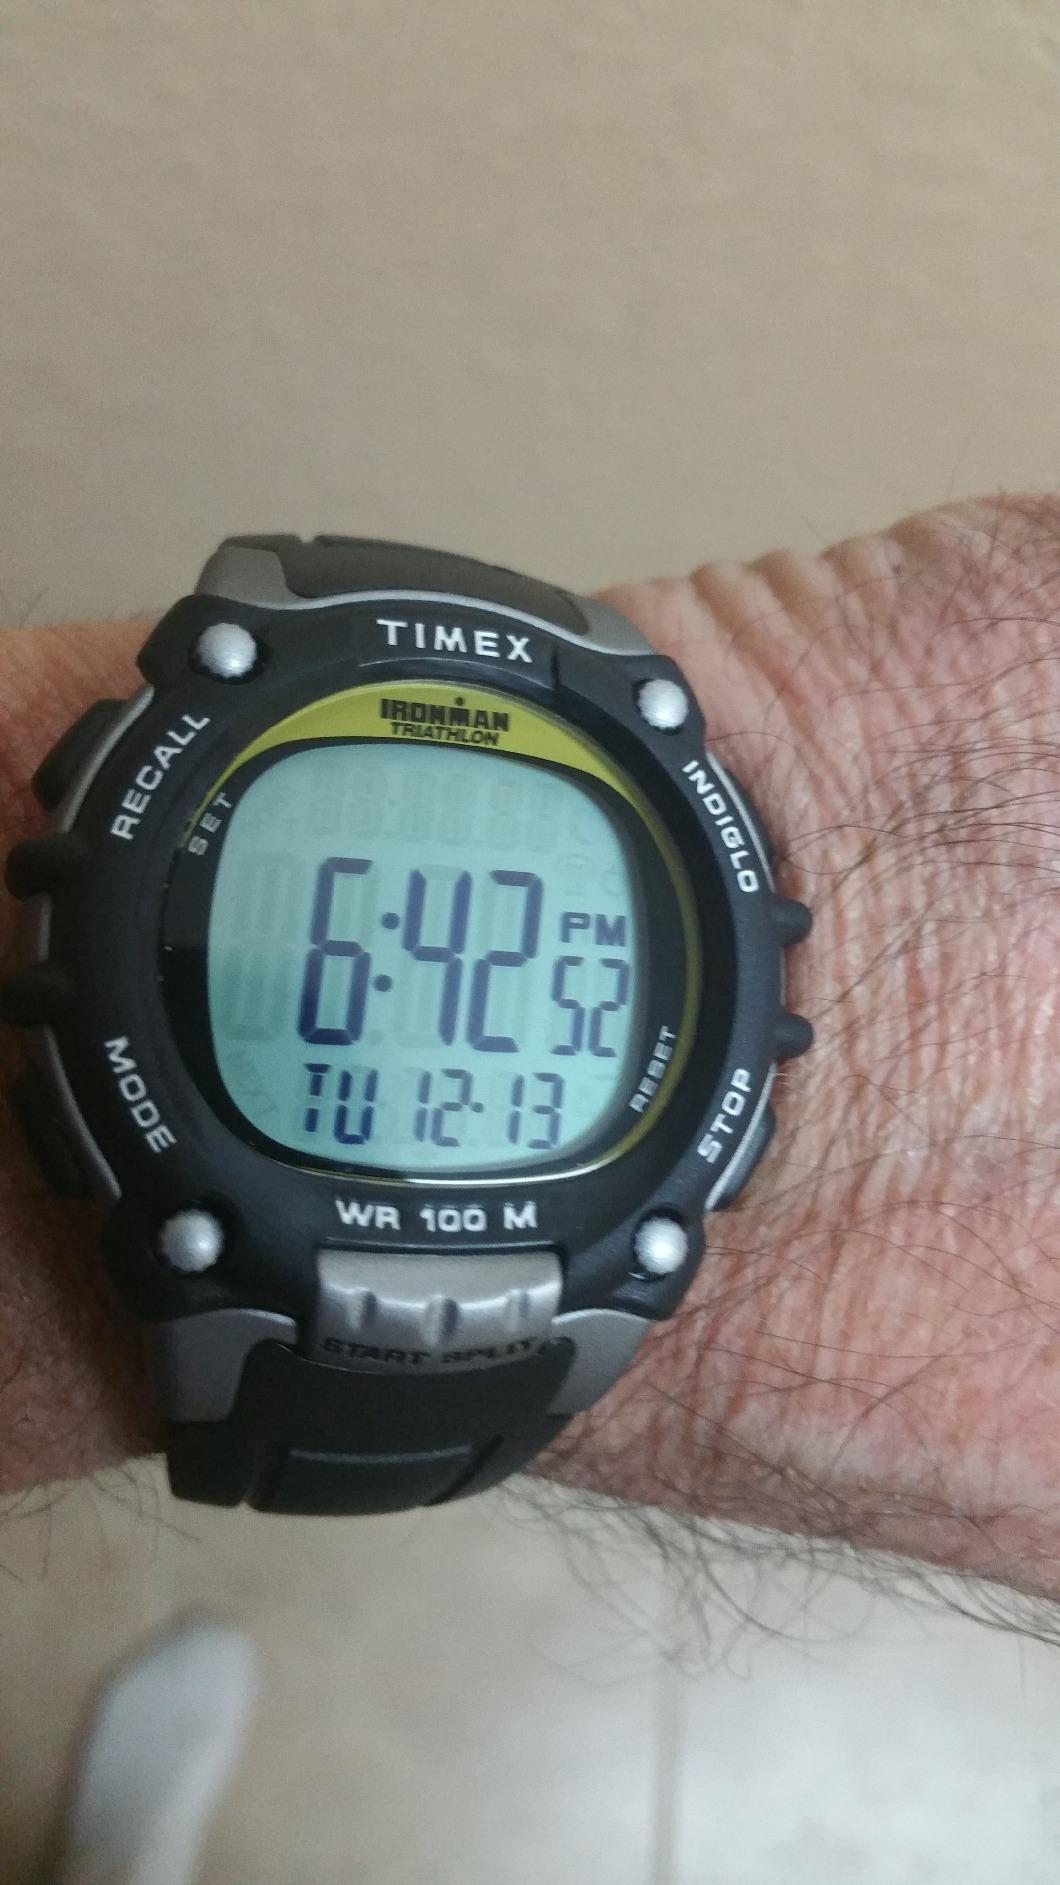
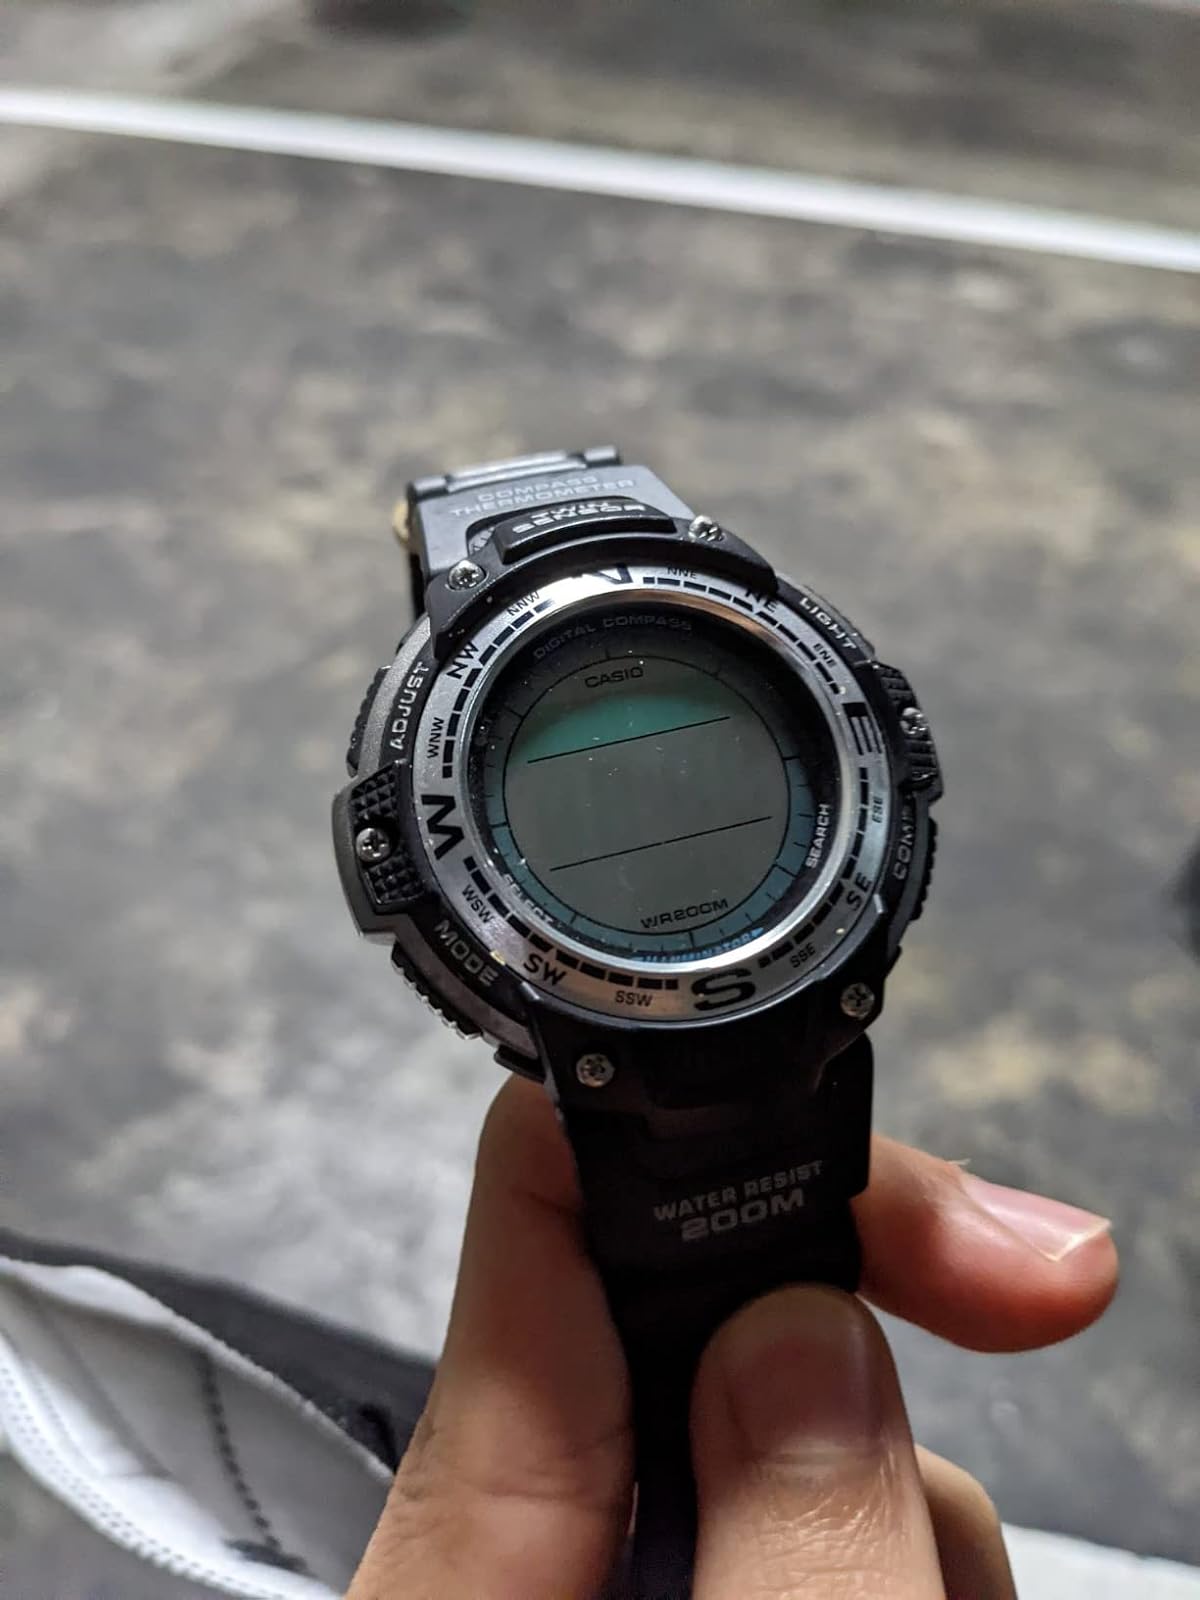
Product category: accessories_watch
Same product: no